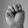
ASL letter: M